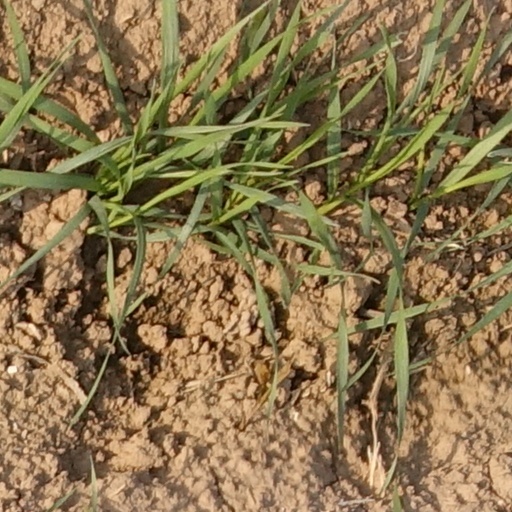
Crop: wheat